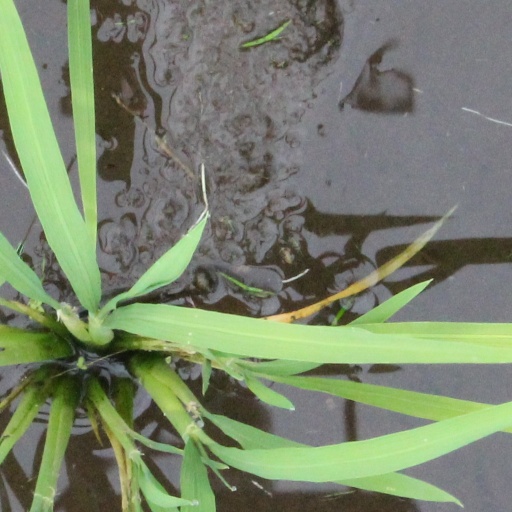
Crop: rice